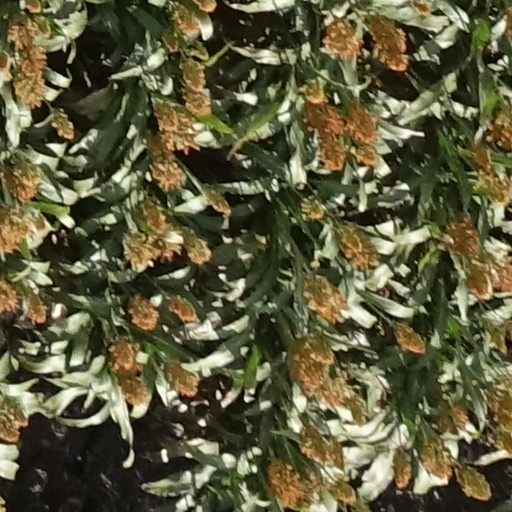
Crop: sorghum